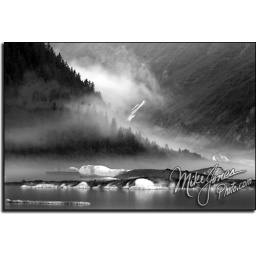
Fog hovers over the frigid water near the base of Valdez Glacier, Alaska.